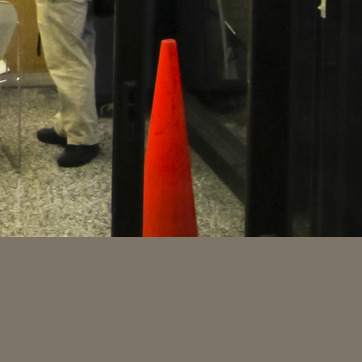
Material: plastic